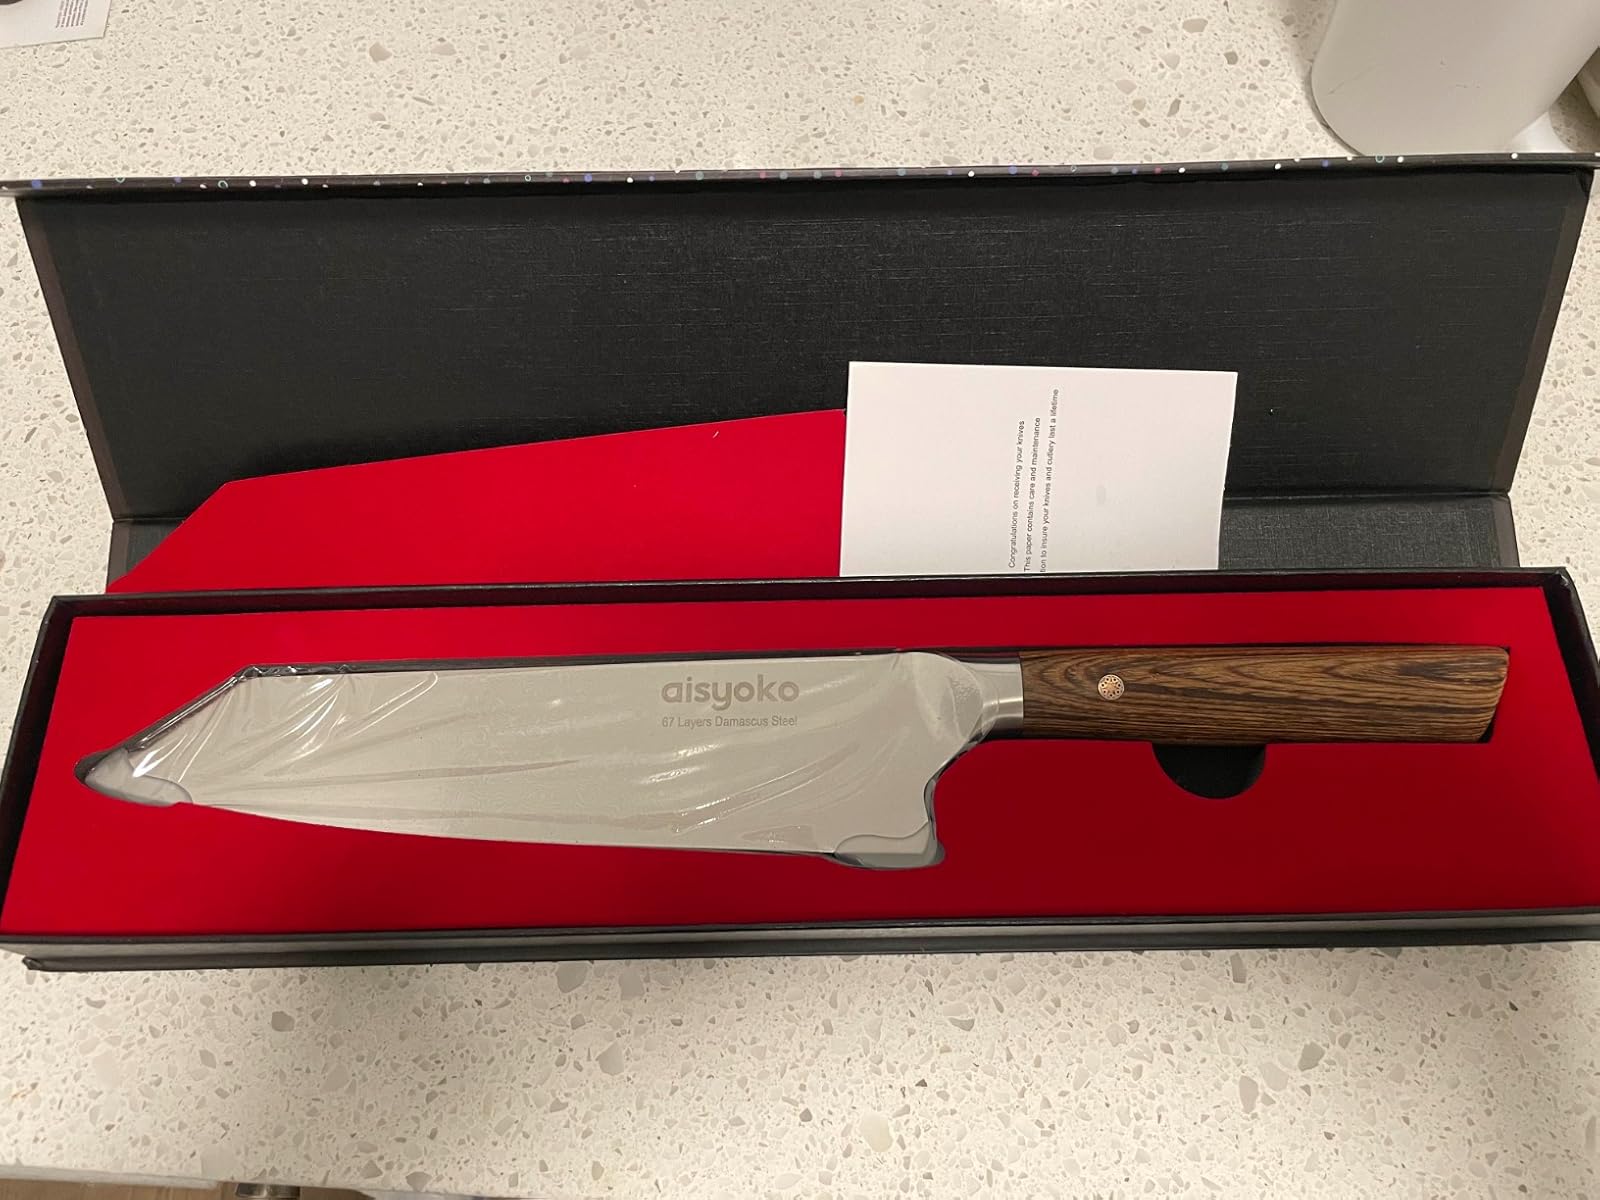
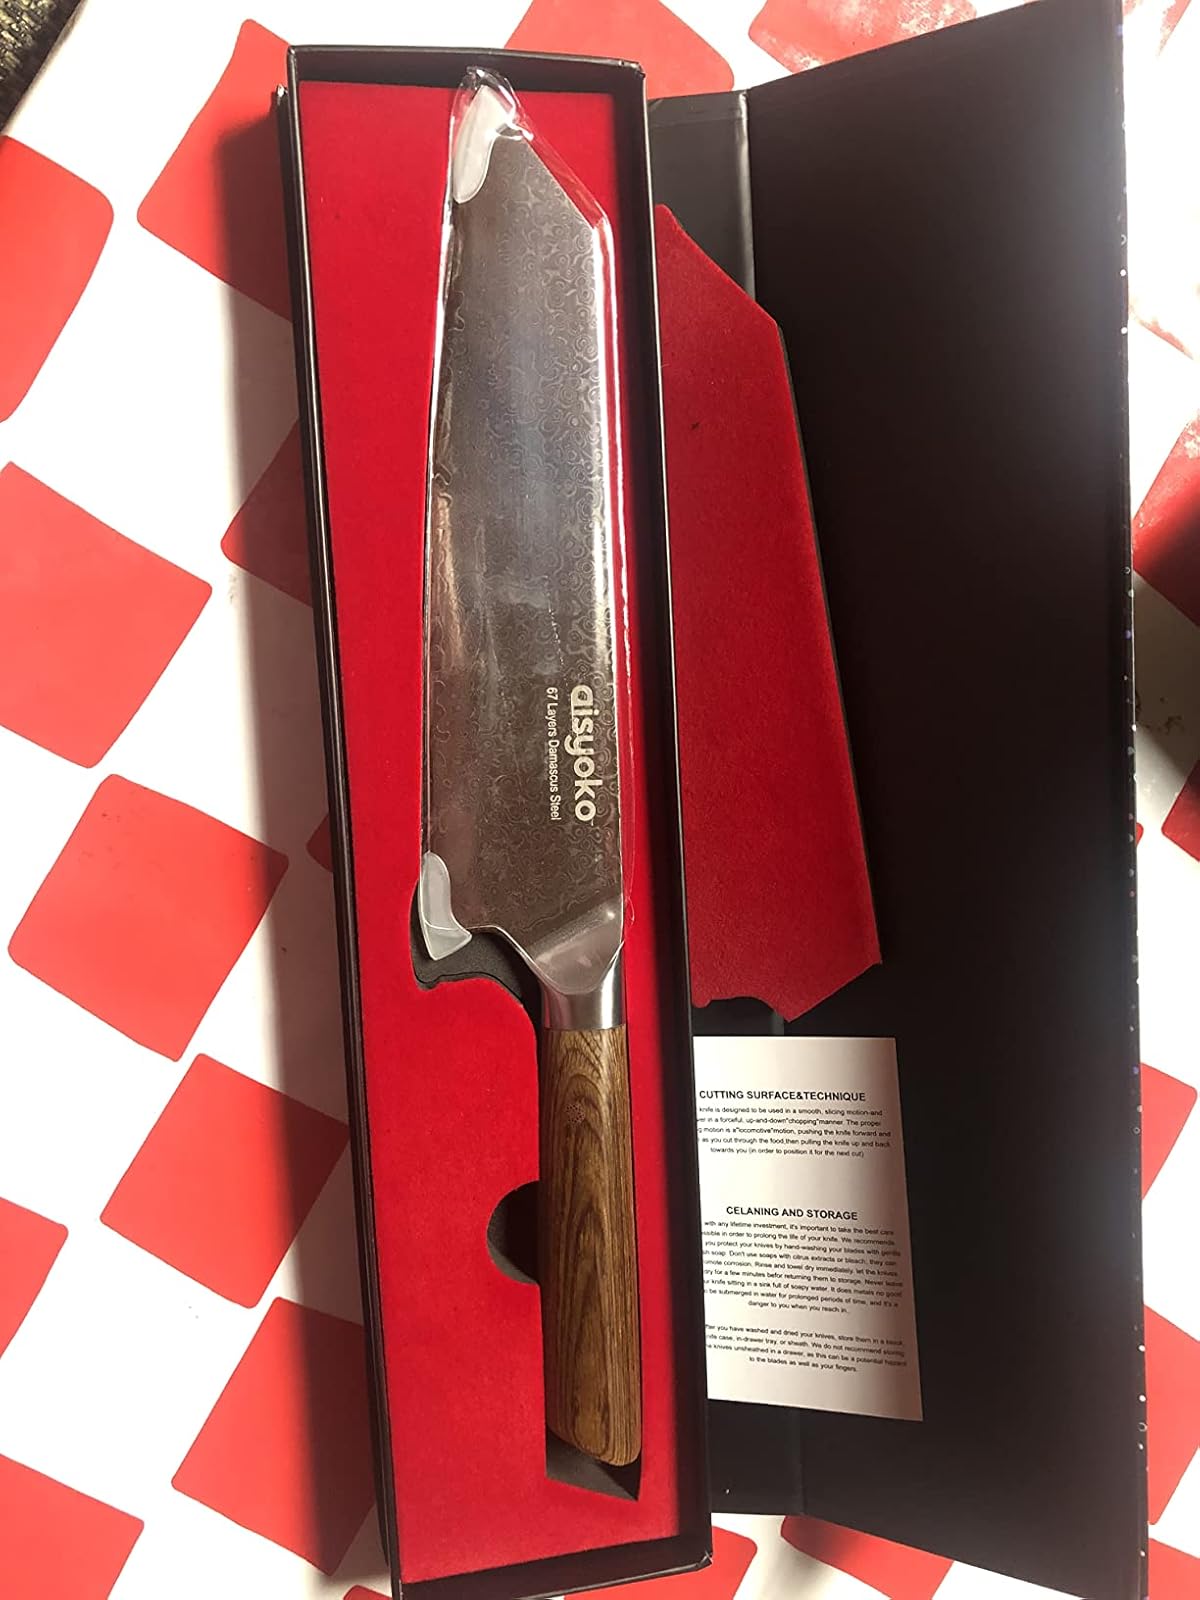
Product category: items_knife
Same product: yes